List of Buddhist temples in the United States

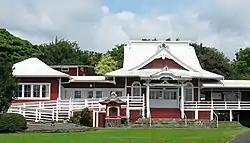
Daifukuji Soto Zen Mission (Japanese) in Honalo, Hawaii – on the U.S. National Register of Historic Places

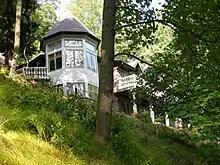
So Shim Sa Zen Center (Korean) in Plainfield, New Jersey

This is a list of Buddhist temples, monasteries, stupas, and pagodas in the United States sorted by location.